La Princesse

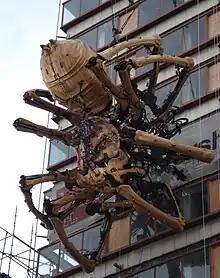
La Princesse as it first appeared at Concourse House.

La Princesse is a 15-metre (50-foot) mechanical spider designed and operated by French performance art company La Machine. The spider was showcased in Liverpool, England, as part of the 2008 European Capital of Culture celebrations, travelling around the city between 3–7 September. In 2009, it was on display in Yokohama, Japan, as part of Yokohama's 150th anniversary of its port opening. Arts reviewer Lyn Gardner wrote in "The Guardian" "There were times when it seemed to be leading the entire population of the city on a merry dance, like some kind of arachnid pied piper."